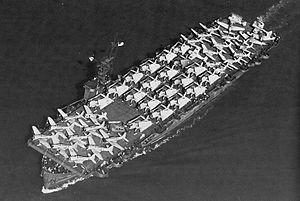
L'USS Liscome Bay était un porte-avions d'escorte de la classe Casablanca, coulé par une attaque de sous-marin japonais lors de l'opération Galvanic le 24 novembre 1943.